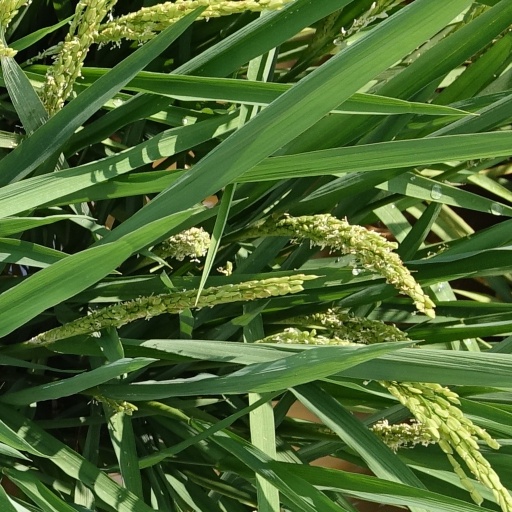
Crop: rice